Mining in ancient Rome

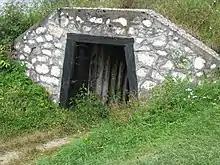
Entrance to a Roman gold mine

Mining in ancient Rome utilized hydraulic mining and shaft mining techniques in combination with equipment such as the Archimedes screw. The materials they produced were used to craft pipes or construct buildings. Quarries were often built through trial trenching and they used tools such as wedges to break the rock apart, which would then be transported using cairns and slipways. Mines typically used slaves and lower-class individuals to extract and process ore. Usually their working conditions were dangerous and inhumane, resulting in frequent accidents and even suicidal ideation. These areas were divided into districts and were regulated by several laws such as the "lex metalli vispascensis".